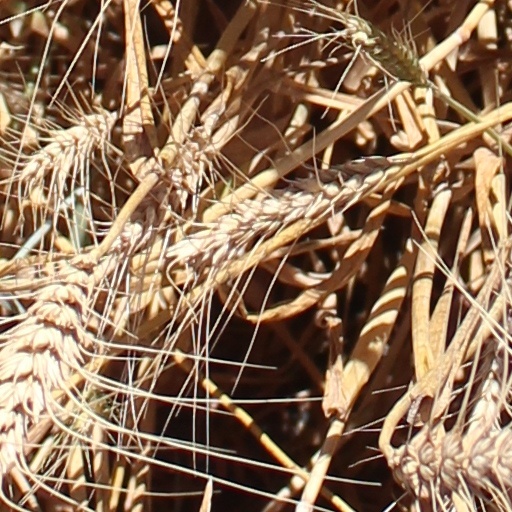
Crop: wheat